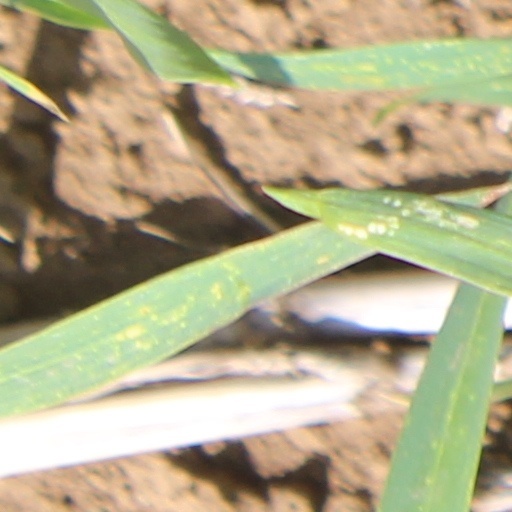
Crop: wheat